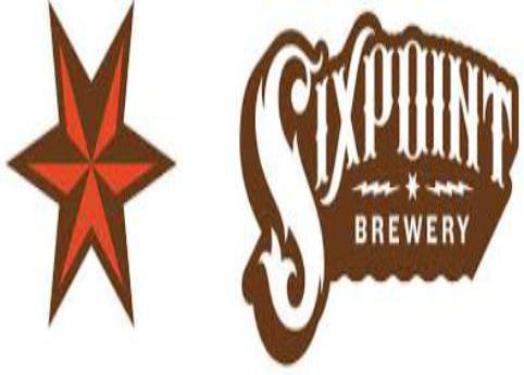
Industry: Food